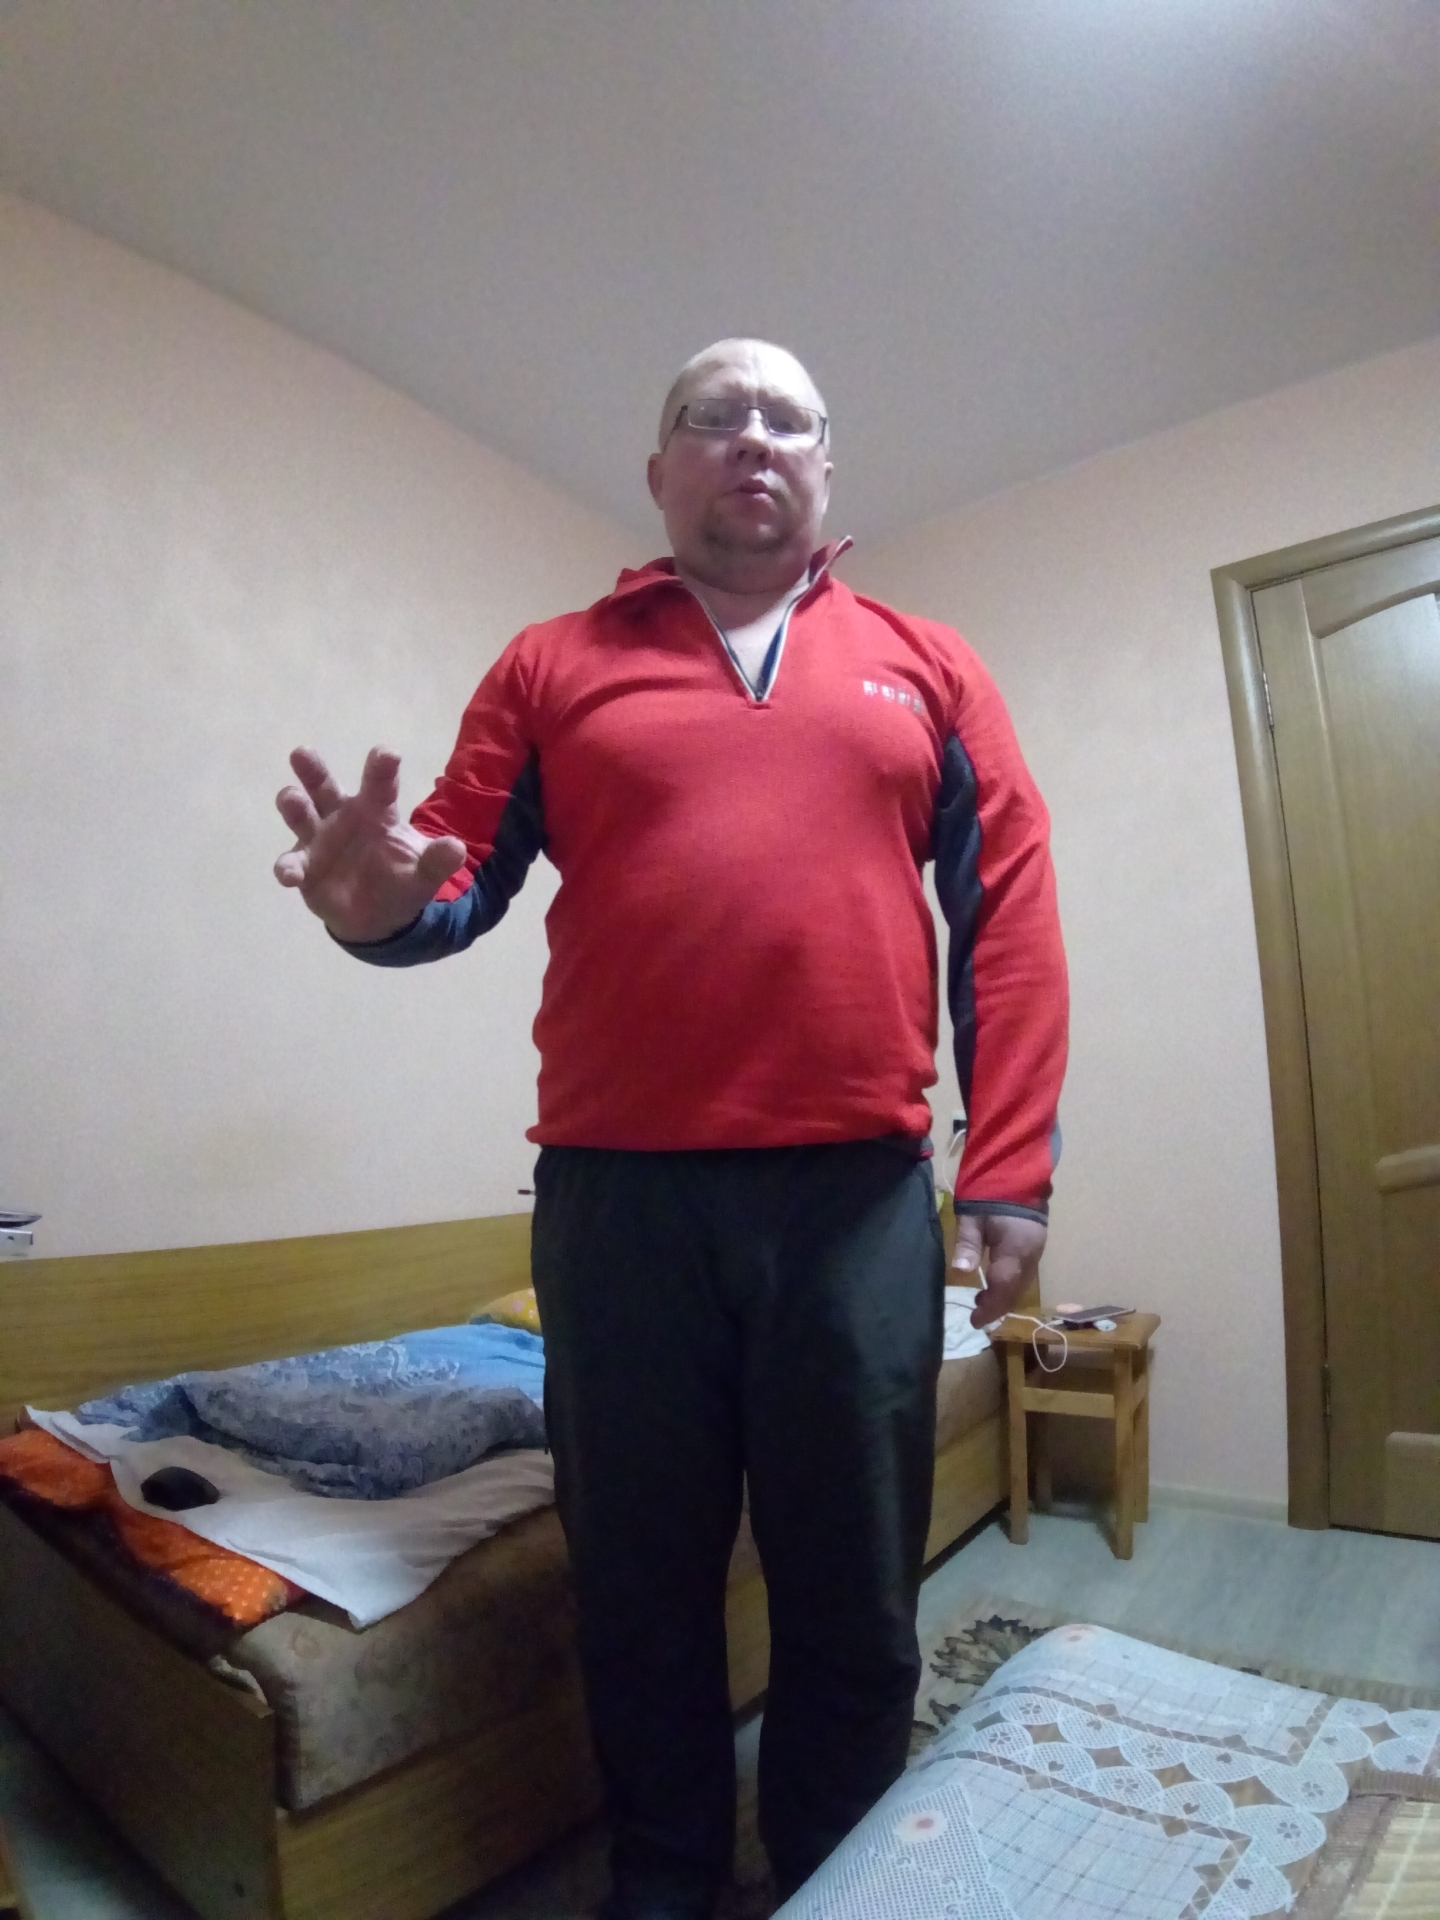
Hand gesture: grabbing